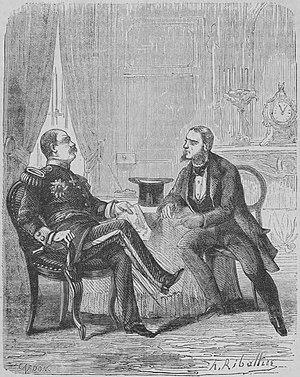
""Entrevue de Bismarck et de Régnier""."
Edmond-Vital-Victor Régnier, né le 11 février 1822 à Paris et mort le 19 août 1886 à Ramsgate, est un rentier et homme d'affaires français, connu pour son rôle équivoque lors des négociations de la capitulation de Metz en 1870.